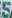
Number: 5